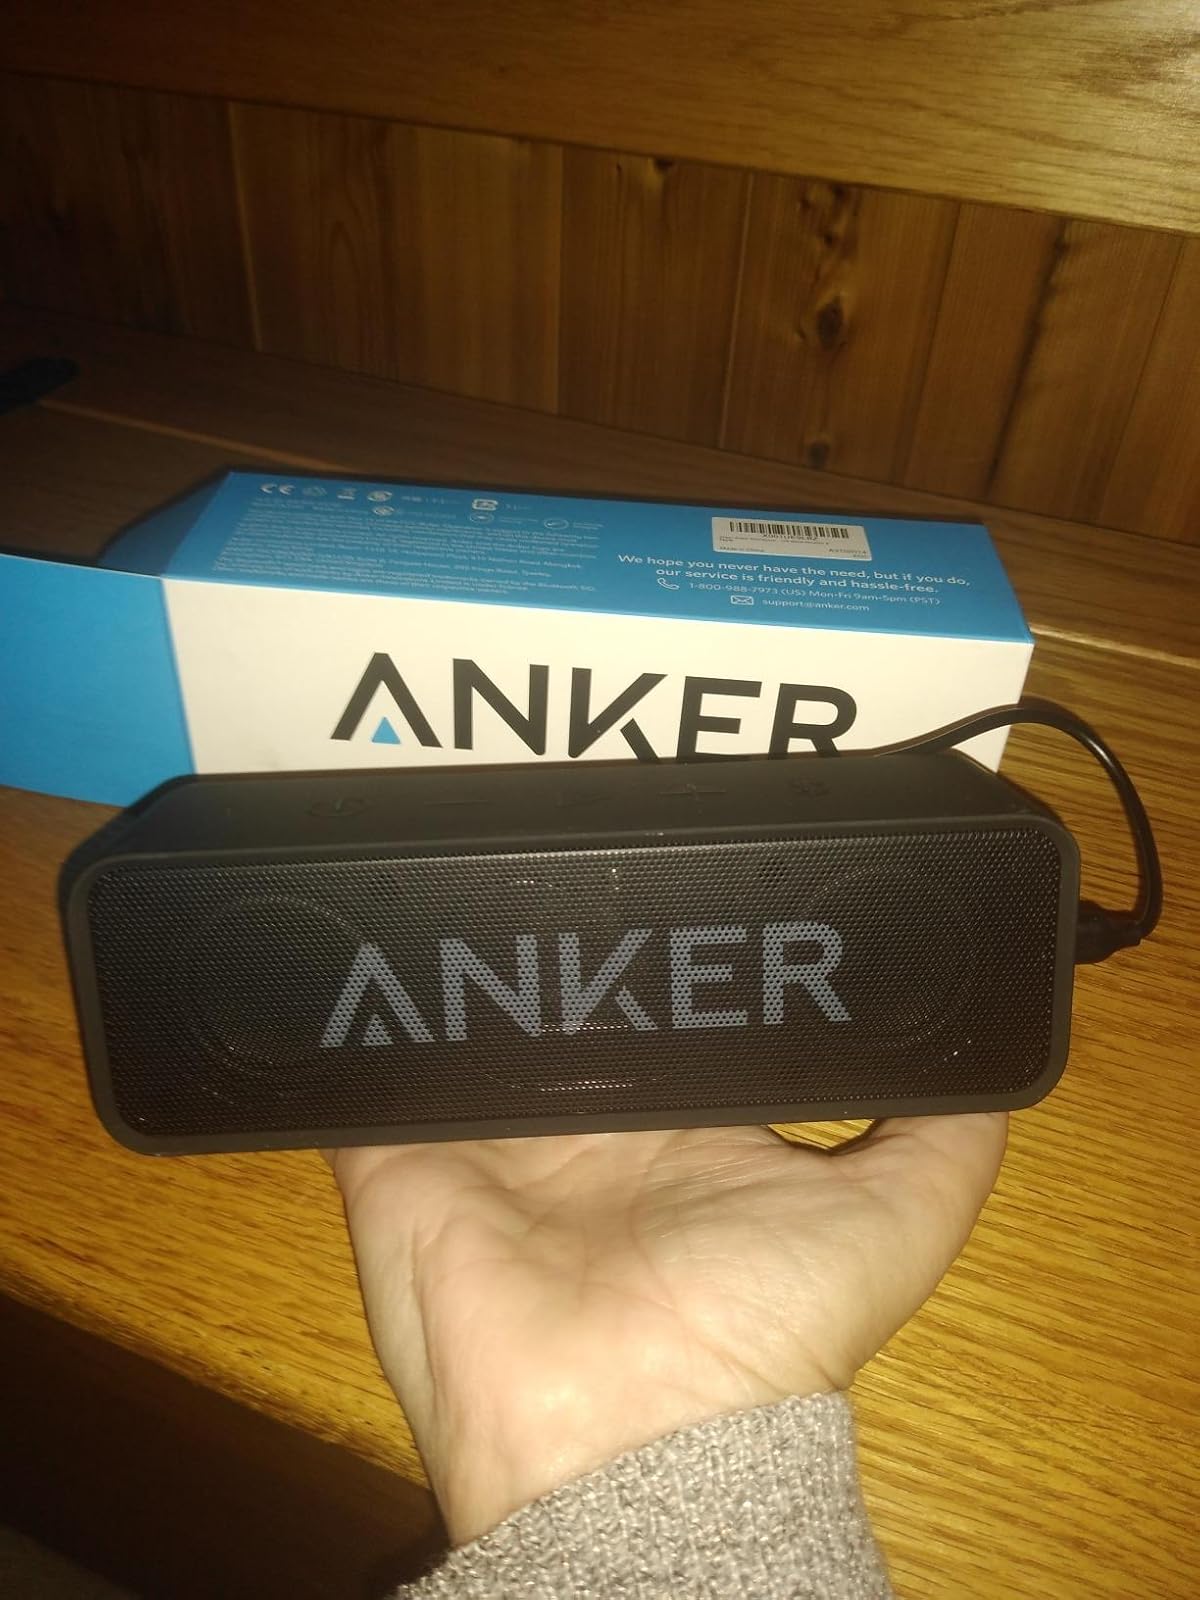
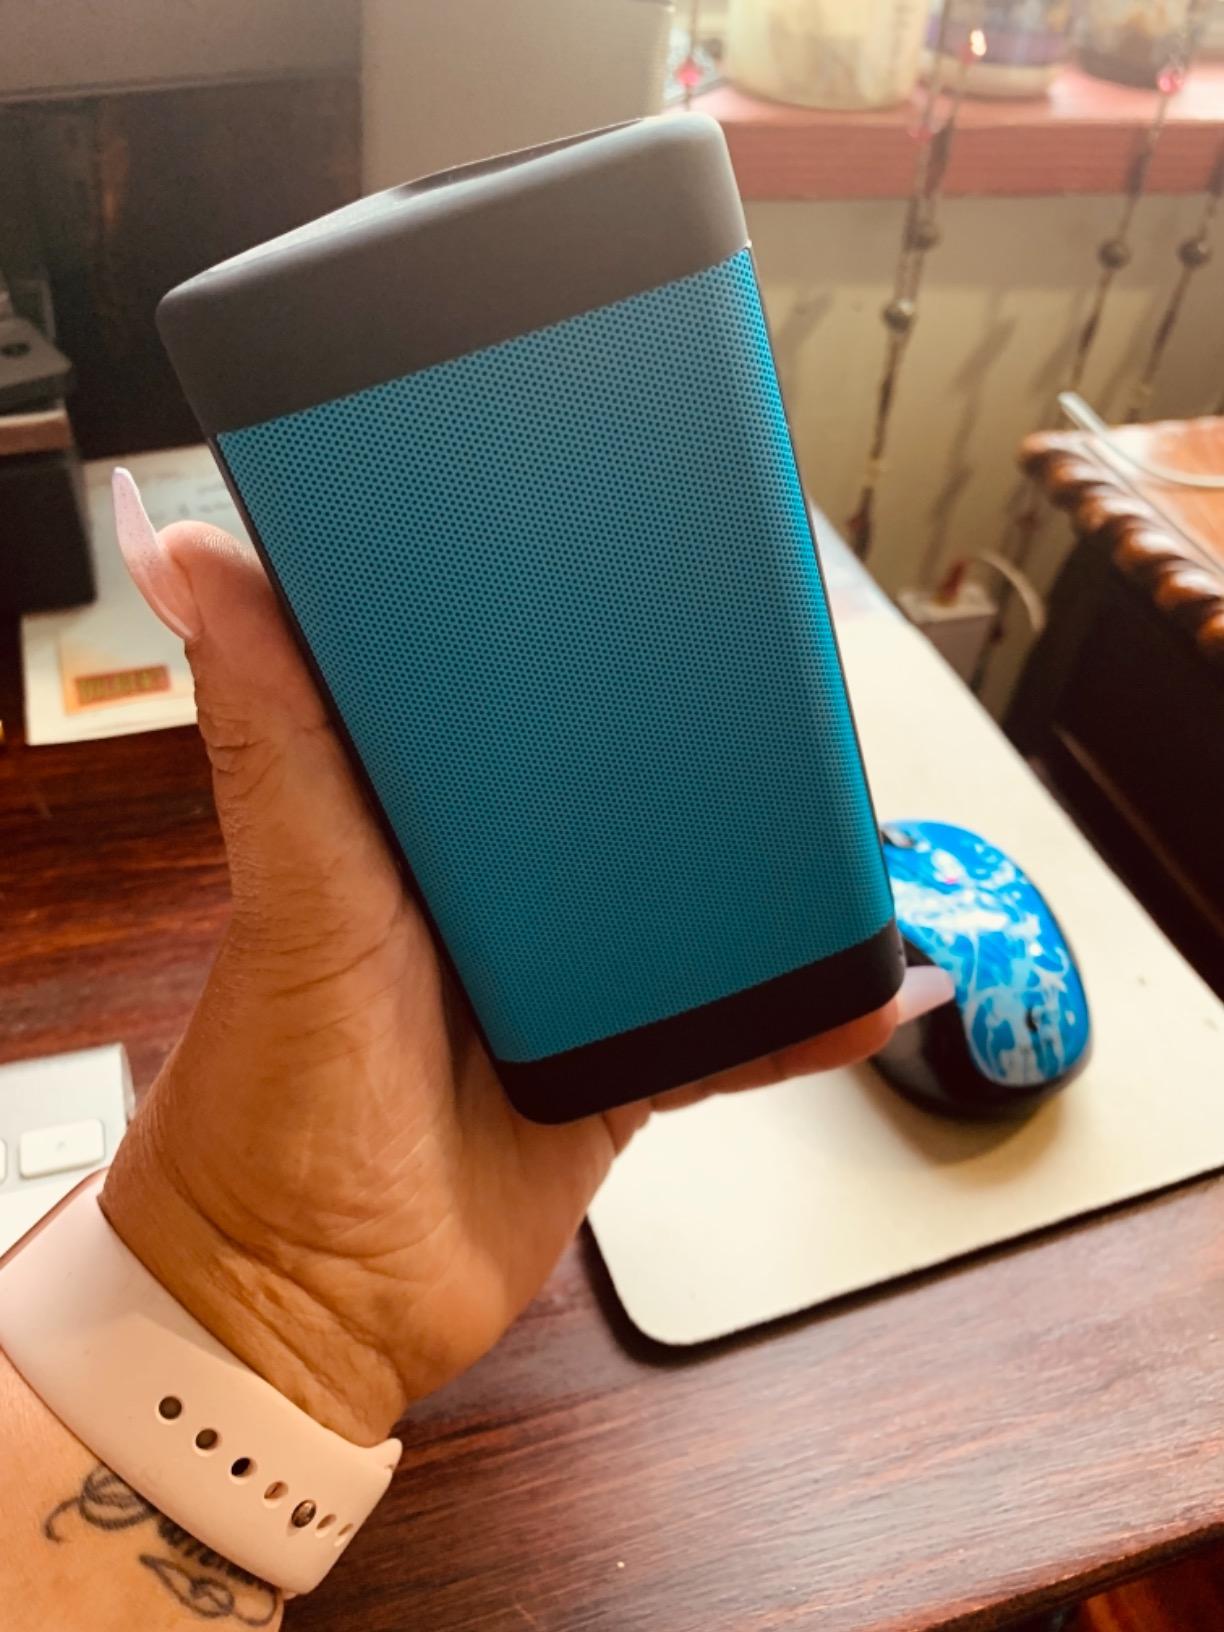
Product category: speaker
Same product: no